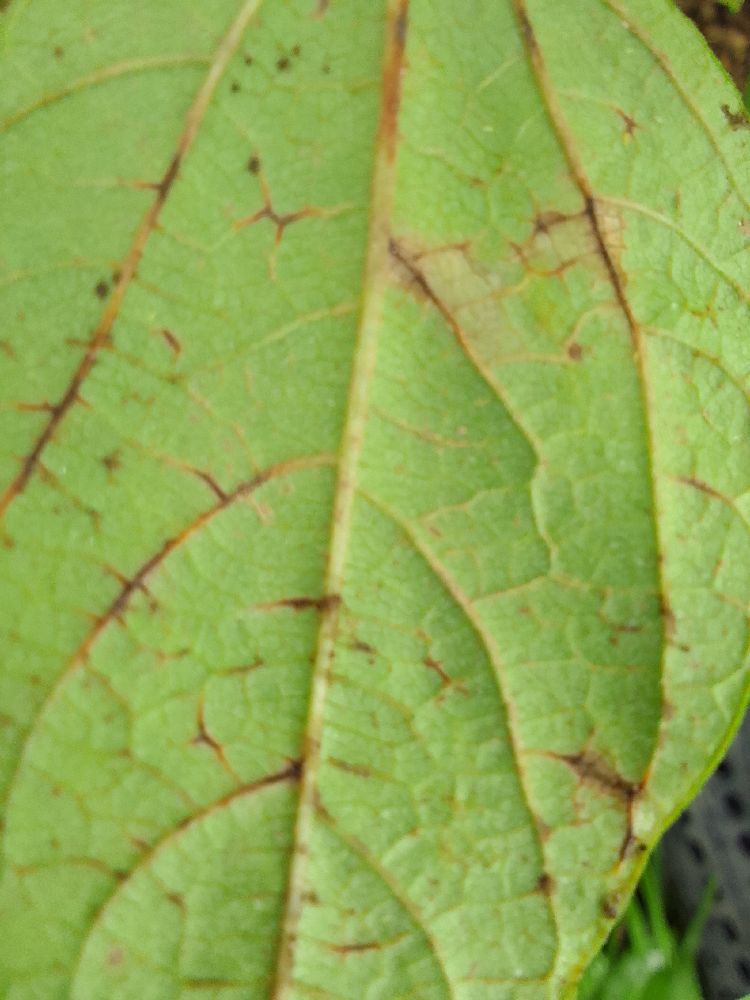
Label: anthracnose